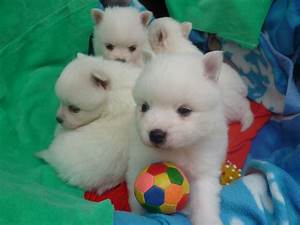
Label: cane